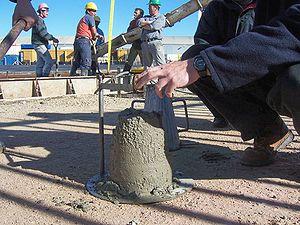
L’essai d’affaissement au cône d’Abrams est un essai réalisé sur le béton de ciment frais peu fluide pour déterminer sa consistance. L’affaissement est aussi connu sous le nom de slump provenant de l’anglais.